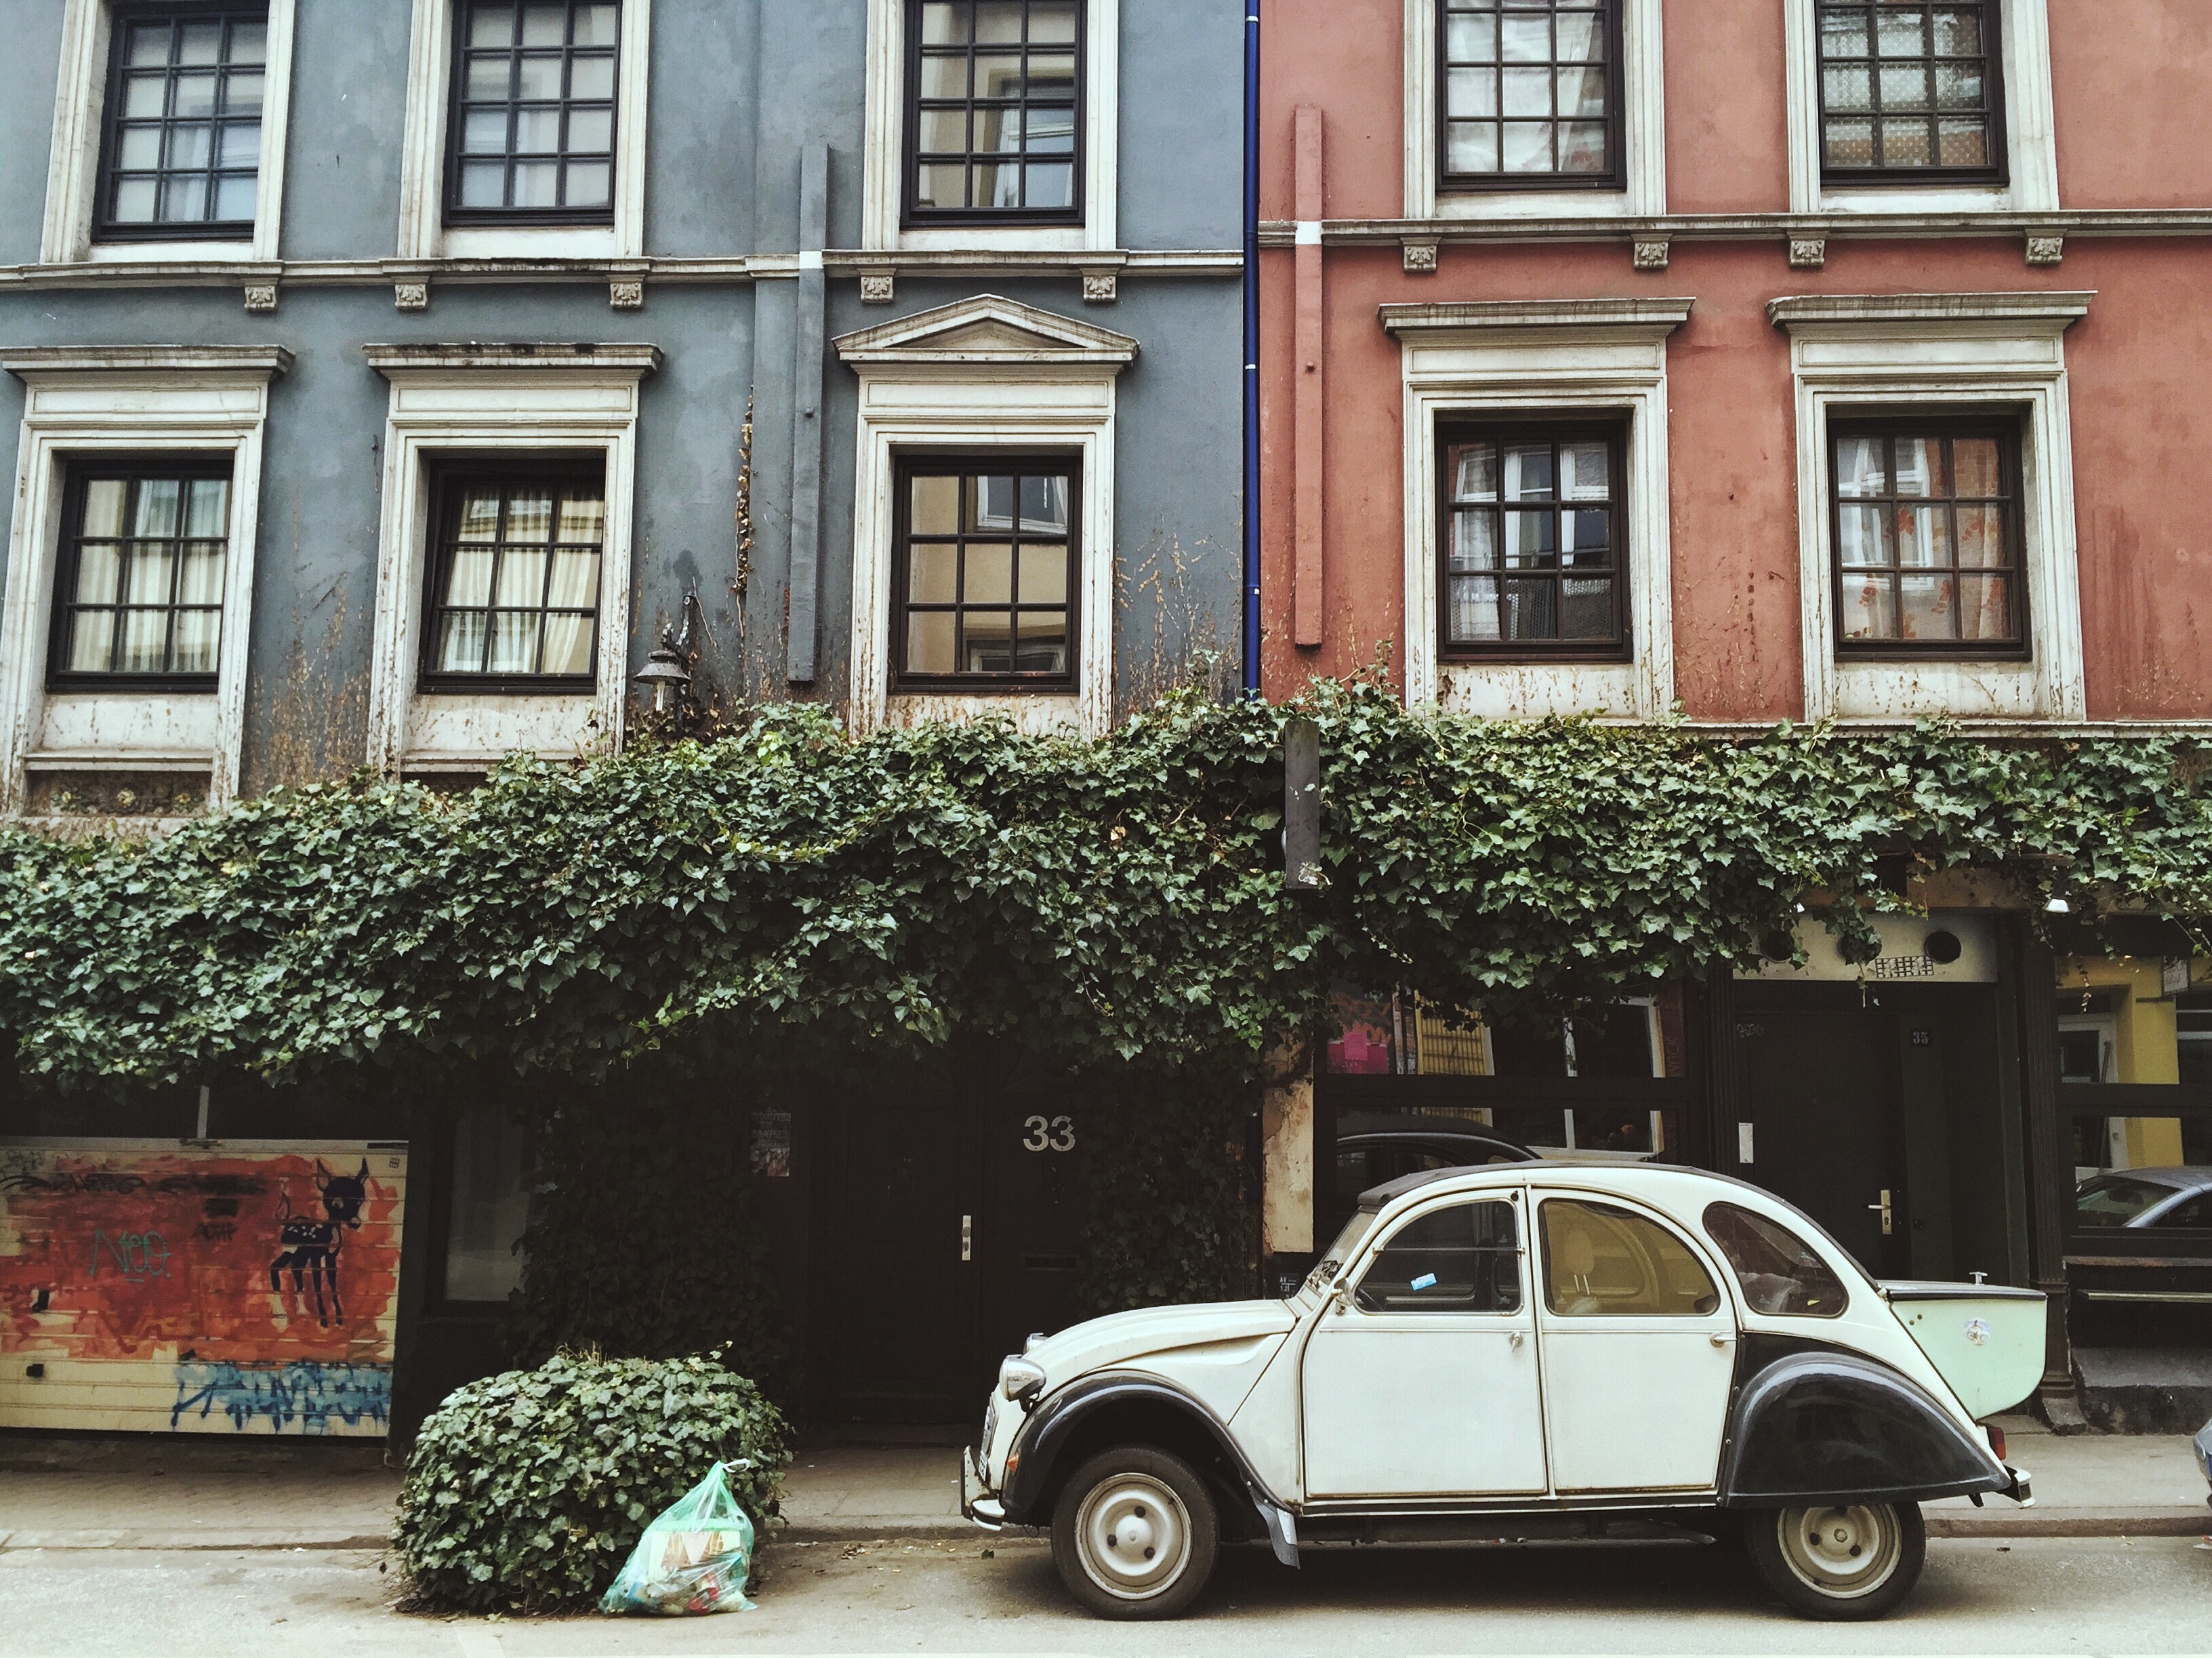
road, street, car, house, window, volkswagen, home, downtown, vehicle, park, art, buildings, windows, infrastructure, classic, beetle, neighbourhood, urban area, public domain images